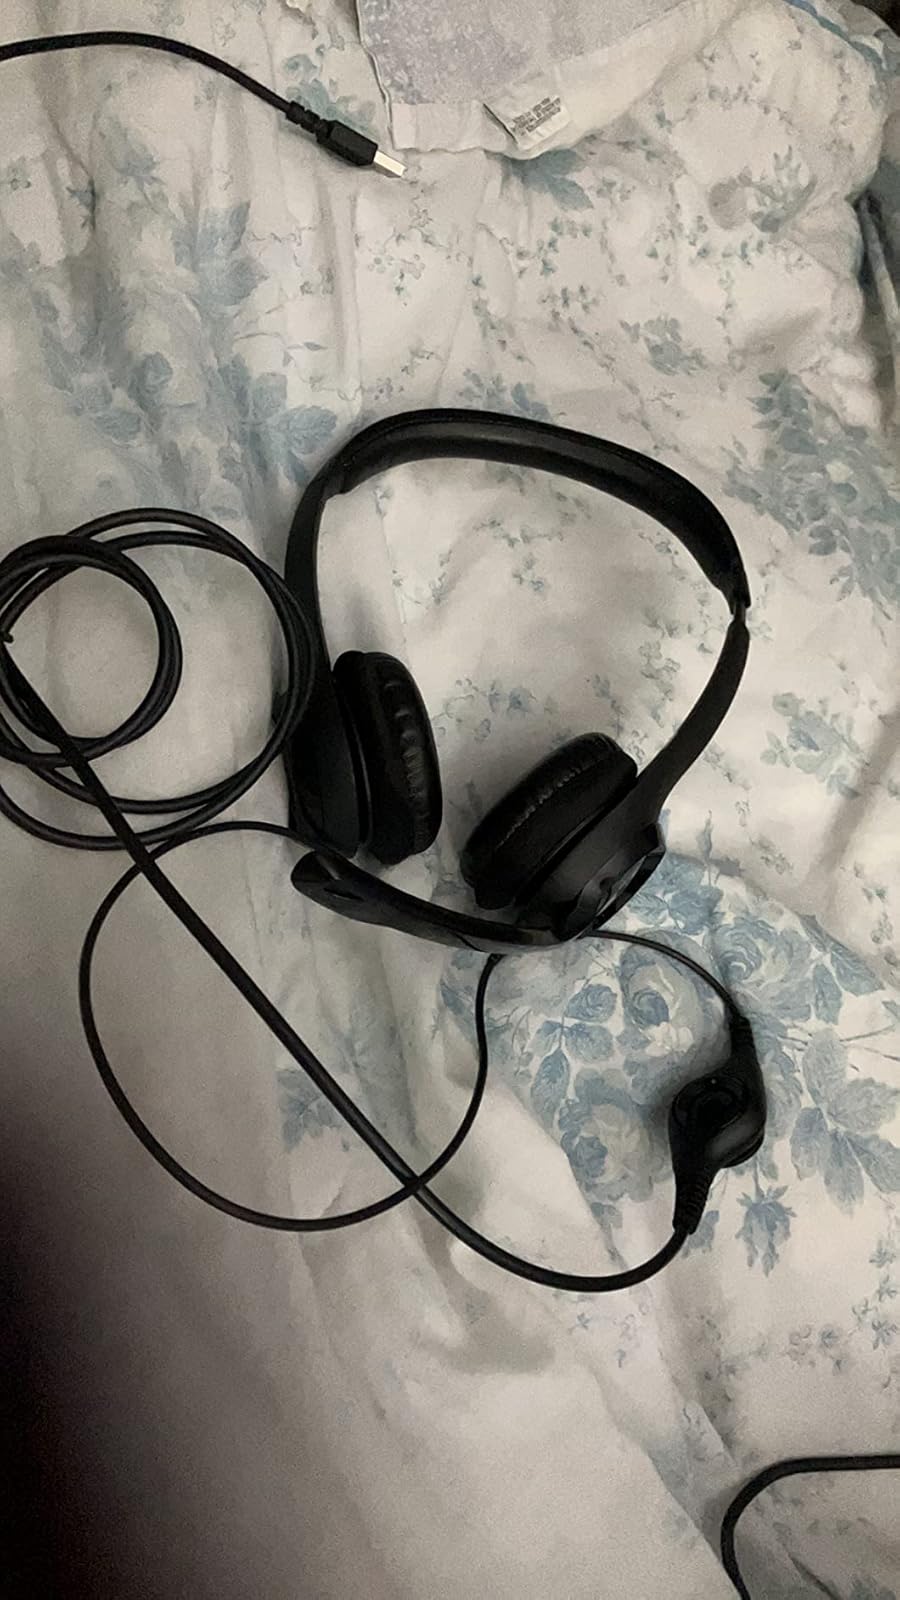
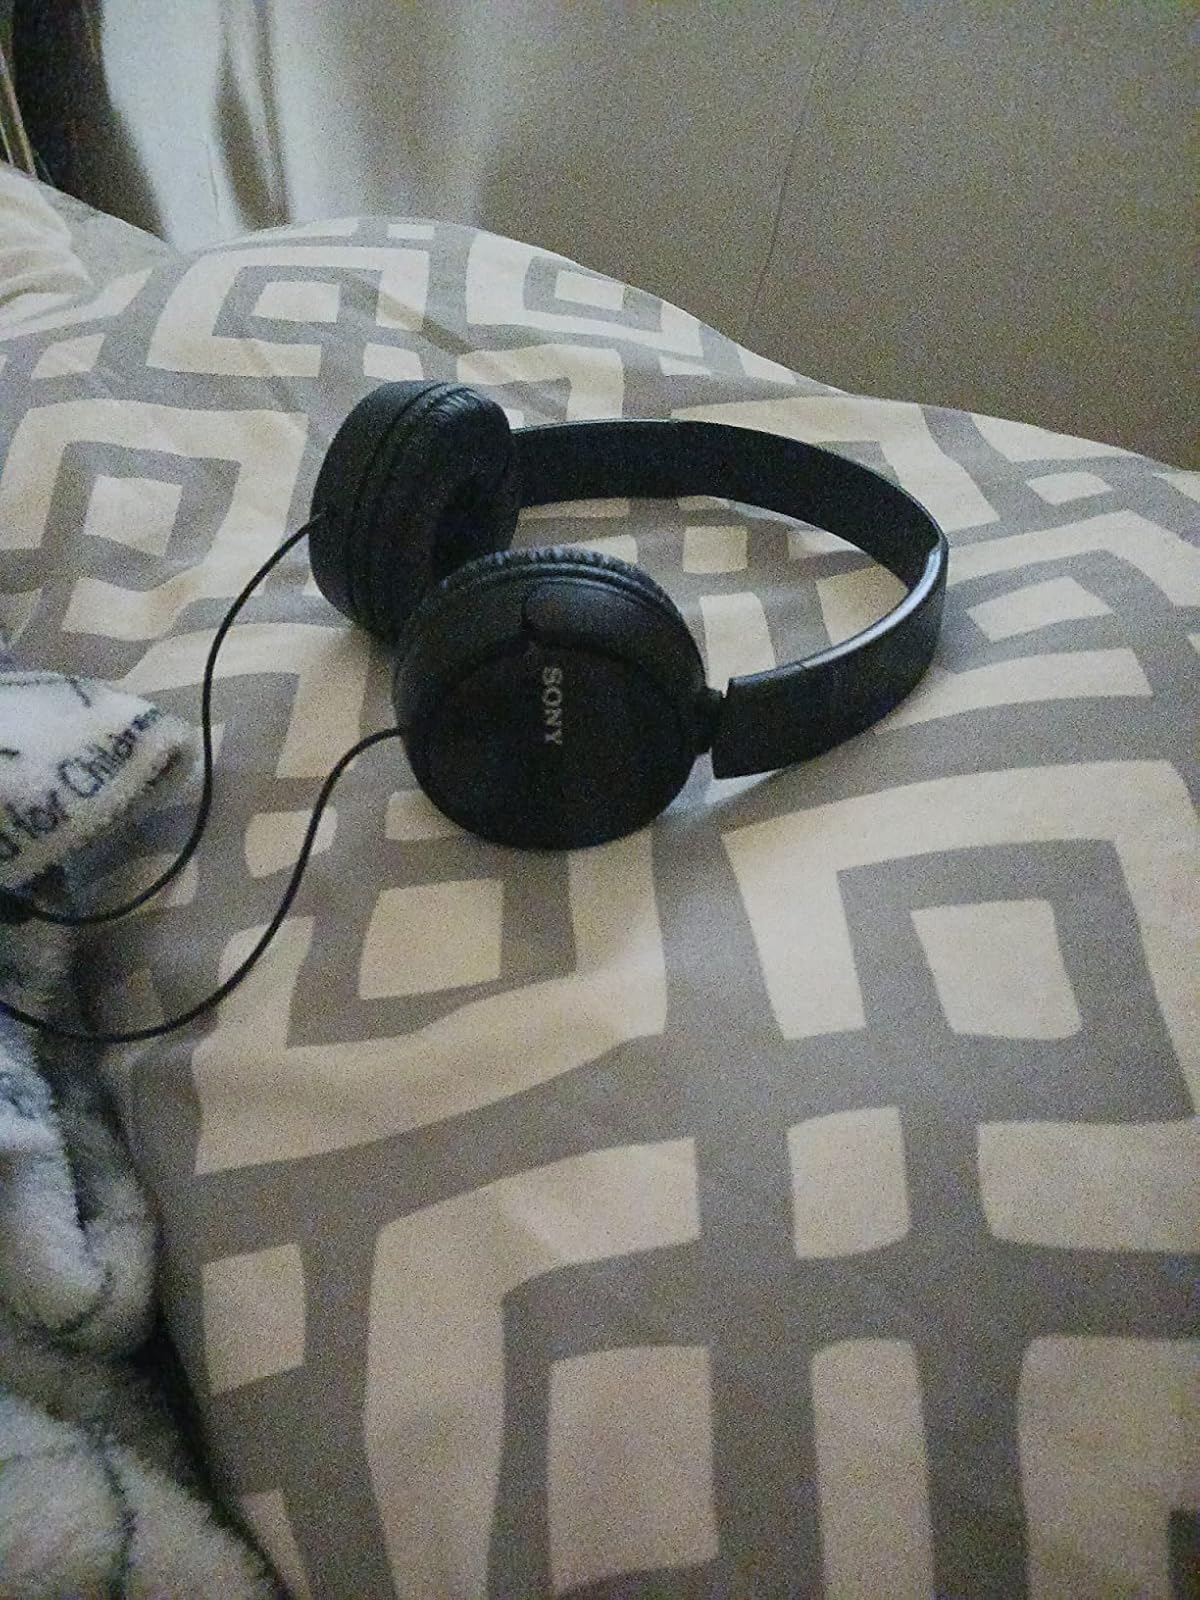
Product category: headphones
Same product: no